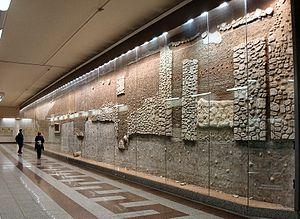
Sýntagma est une station de métro grecque de la ligne 2 et de la ligne 3 du métro d'Athènes, située place Syntagma au centre-ville d’Athènes capitale de la Grèce. Elle dessert notamment le Parlement grec et le Jardin national d'Athènes.